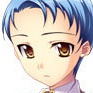
Portrait style: Anime Portrait